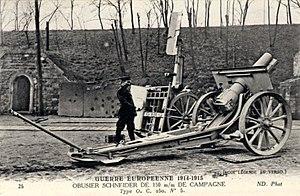
Obusier de campagne à tir rapide de 15 0mm, type O.C. 150 N° 5 Română: Obuzier Schneider de 150 mm